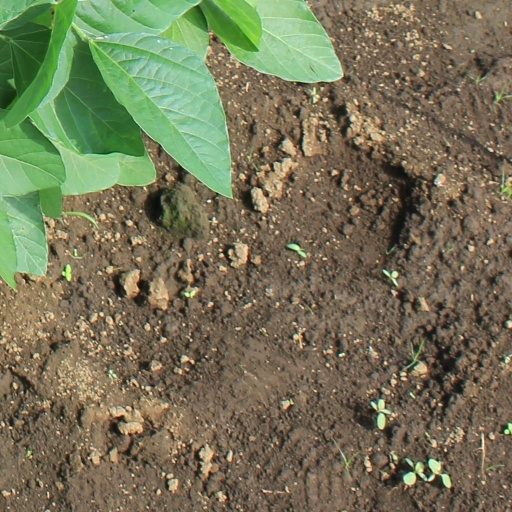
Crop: soybean